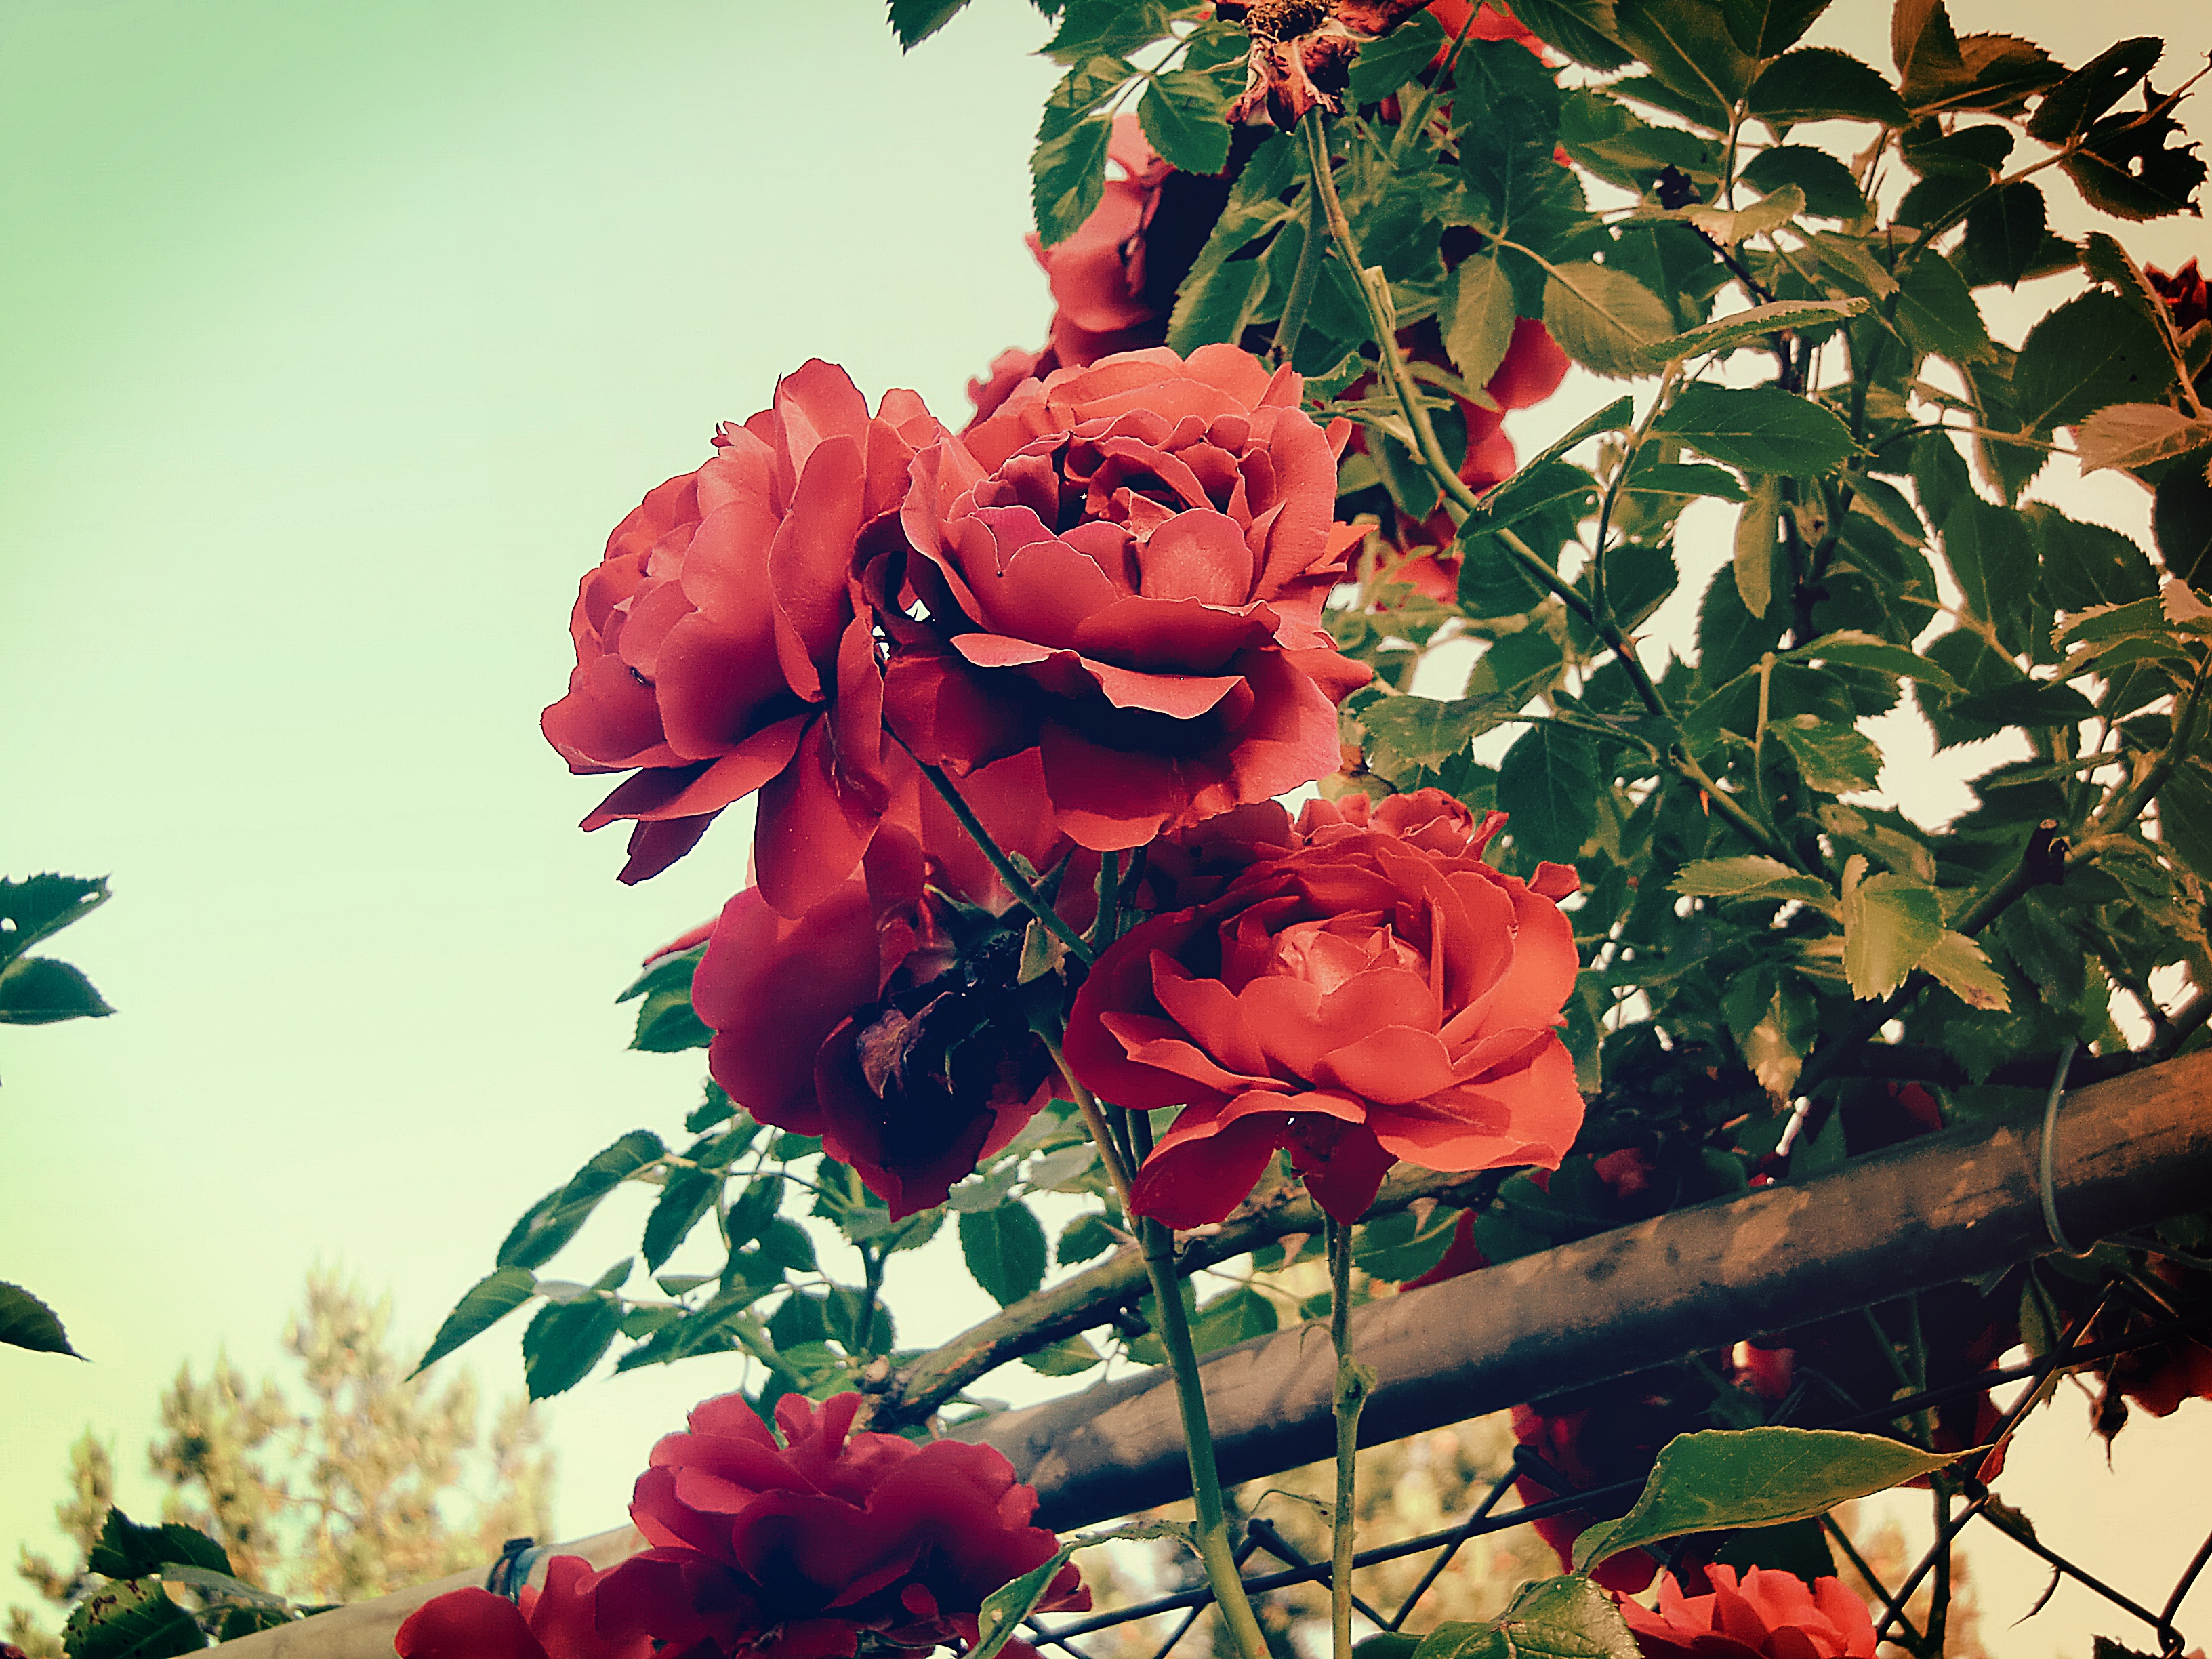
branch, blossom, fence, plant, sky, retro, leaf, flower, petal, rose, spring, red, autumn, romance, romantic, botany, flora, floristry, flowering plant, garden roses, rose family, flower bouquet, floral design, land plant, flower arranging